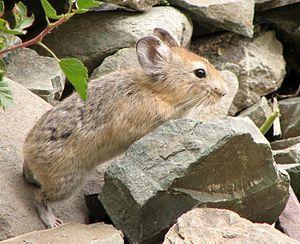
Ochotona macrotis est une espèce de la famille des Ochotonidae. Comme tous les pikas, c'est un petit mammifère lagomorphe.
Cette liste commentée recense la mammalofaune de l'Inde et des îles asiatiques appartenant à l'Inde par genre, famille et ordre.